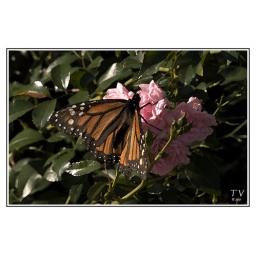
A butterfly on one of the rose bushes in our garden.